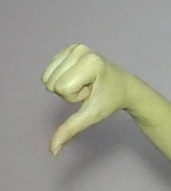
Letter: waw